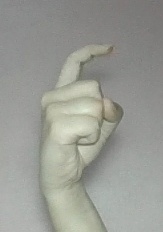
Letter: ra